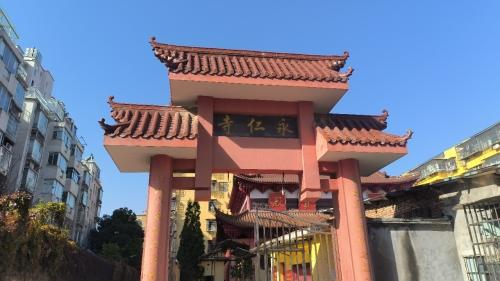
地标名称：永仁寺
所在城市：南昌市·青山湖区